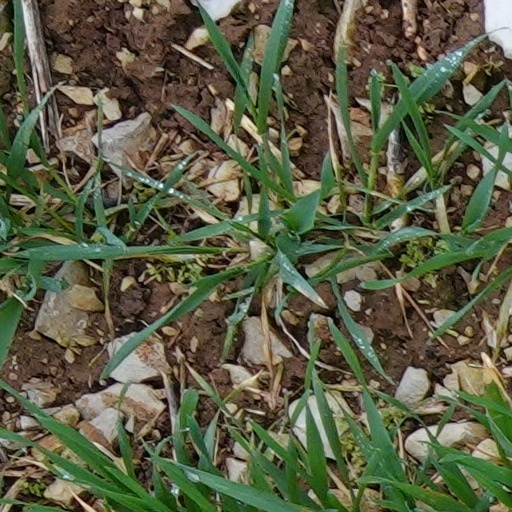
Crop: wheat